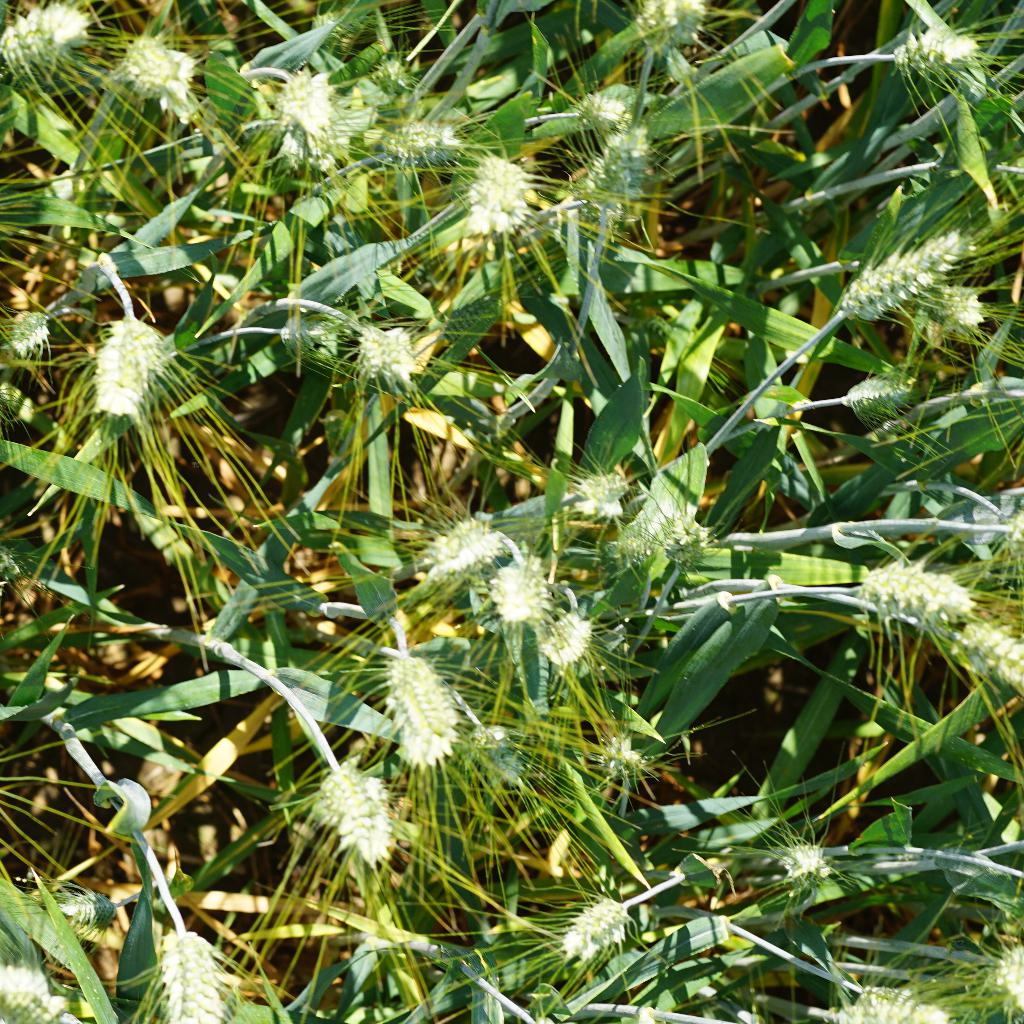
Country: France
Location: Gréoux
Wheat development stage: Filling